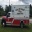
Label: ambulance